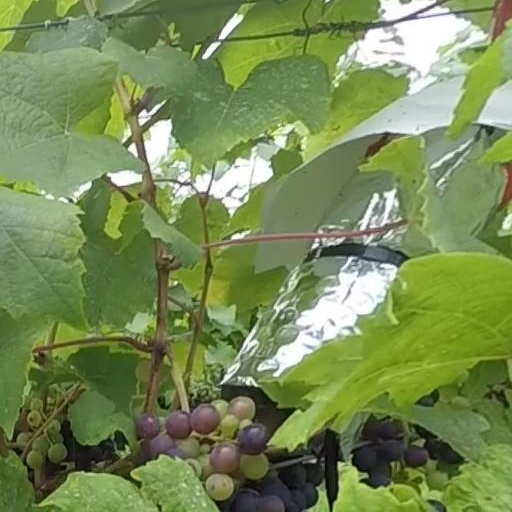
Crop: grape